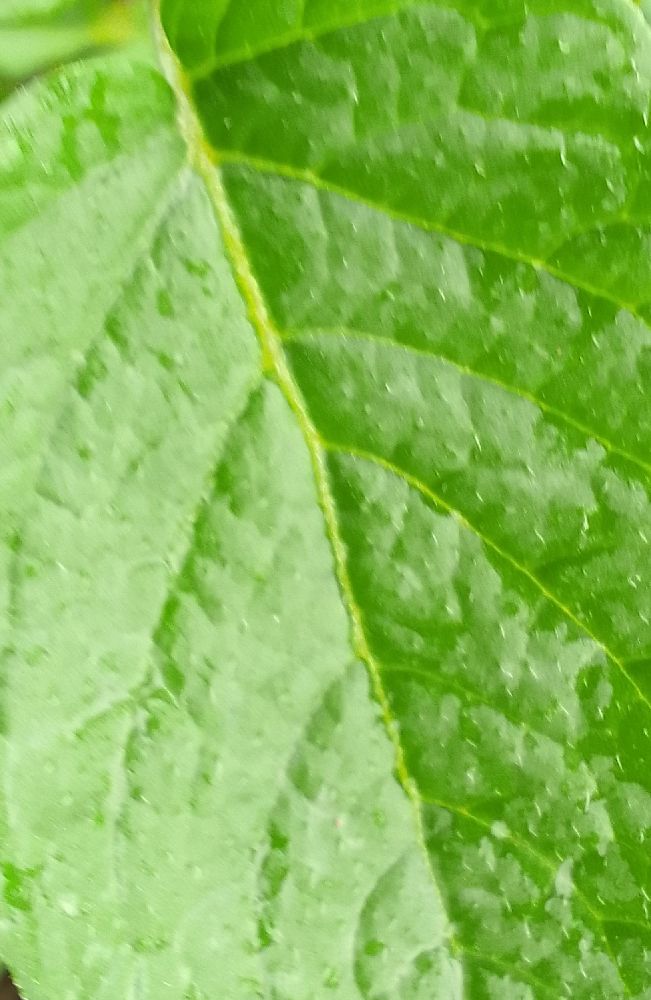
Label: Healthy